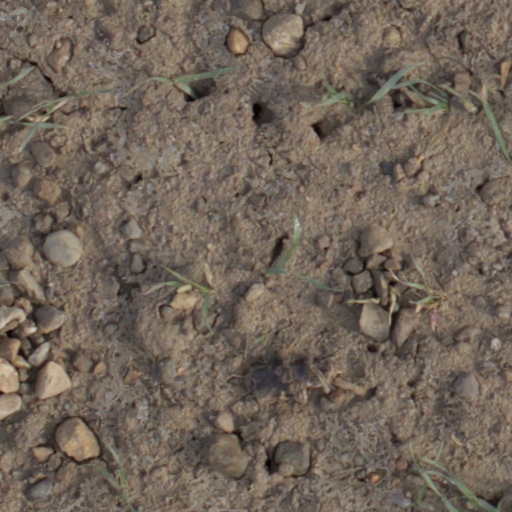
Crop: wheat